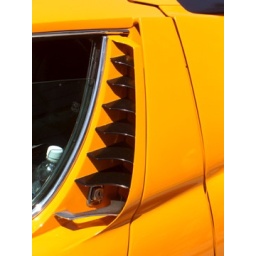
The luckiest bottle of water in the world.